Devil May Cry (video game)

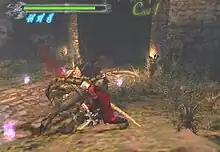
Dante attacks an enemy using the sword Alastor. The word "Cool!" qualifies the player's performance in combat.

"Stylish" combat is defined as performing an unbroken series of varied attacks while avoiding damage, with player performance tracked by an on-screen gauge. The more hits the player makes, the higher the gauge rises. The gauge starts at "Dull"; progresses through "Cool", "Bravo", and "Absolute"; and peaks at "Stylish". Repeatedly using the same moves causes the gauge to stop rising, encouraging the player to use every move in their arsenal. The gauge terms are similar to the grades given at the end of the missions. When Dante receives damage, the style rating resets back to "Dull". Players can also maintain their style grade by taunting enemies at close range.